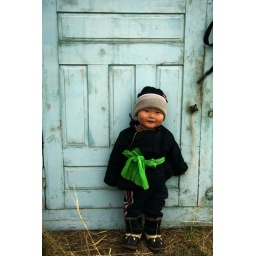
Little Mongolian boy against the door of a ger. Dornod. Mongolia